Bhima

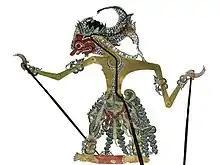
Werkudara or Bhima wayang (puppetry) in Indonesian culture, especially Java

During their twelve-year exile in the forest following their loss in the game of dice, the Pandavas encountered numerous adversities and engaged in various significant events. Bhima, with his immense strength and courage, was instrumental in addressing many challenges that arose during this period.